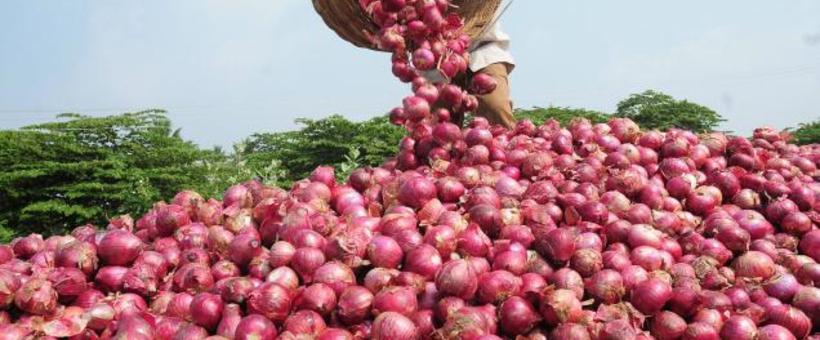
Kundi kubwa la vitunguu, mkulima huyu aliyetoka kuvuna vitunguu mbalimbali, mkulima hutumia vitunguu kama zao la biashara kwa ajili ya kumuingizia kipato.